Venues of the 2002 Winter Olympics

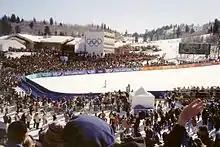
Men's super-G at Snowbasin

Snowbasin is located northeast of downtown Salt Lake City, in Weber County, Utah, and is one of the oldest continuously operating ski areas in the United States. Following the end of World War I and the Great Depression, numerous small ski resorts were developed in Utah's snow-packed mountains. Eager to capitalize on this growth, Weber County decided to redevelop the area in and around Wheeler Basin, a deteriorated watershed area that had been overgrazed and subjected to aggressive timber-harvesting. Lands were restored and turned over to the US Forest Service, and by 1938, the Forest Service and Alf Engen had committed to turning the area into a recreational site. In 1939, the first ski tow was built and in service at the new Snow Basin ski park. Over the past 70 years, the resort has grown to include 115 runs, 13 lifts, and of Skiable area.